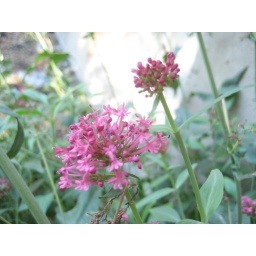
flowers by my window :)